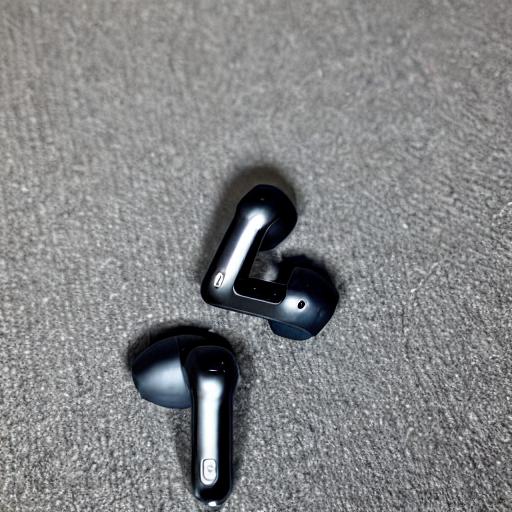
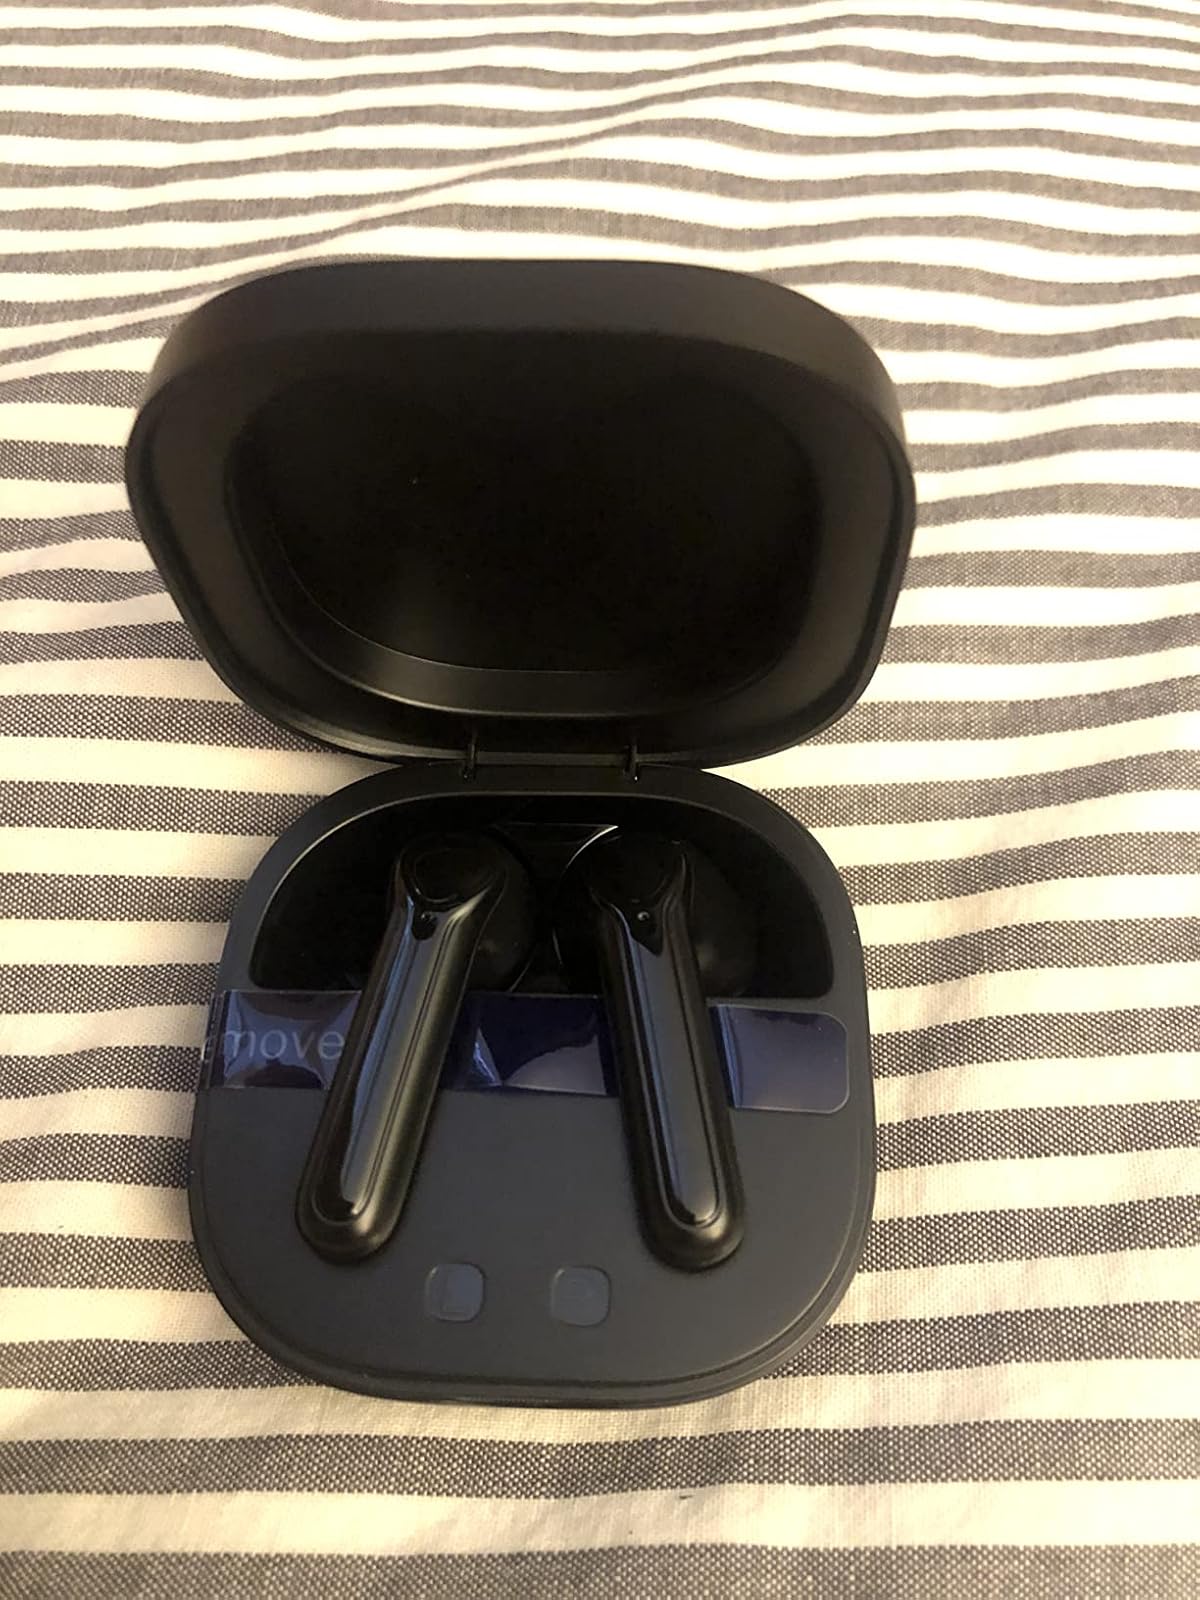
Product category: earbuds
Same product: no